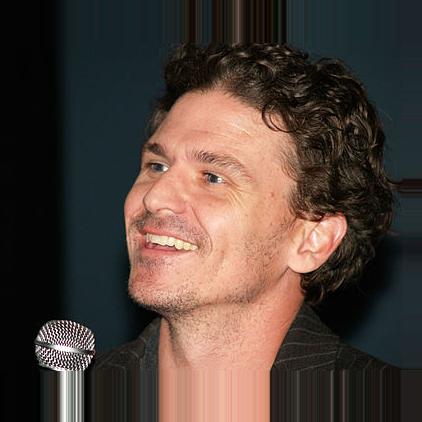
Age: 36